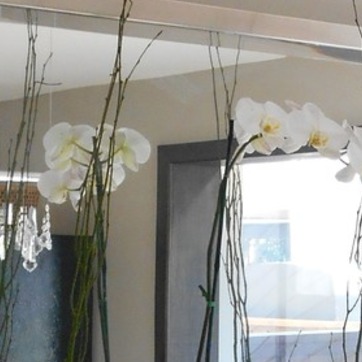
Material: mirror